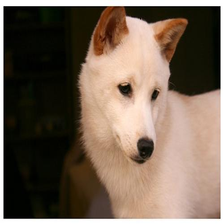
Species: dog
Breed: shiba inu